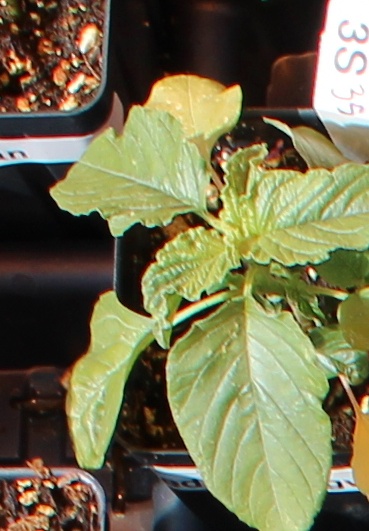
Label: Redroot Pigweed